Madame du Barry

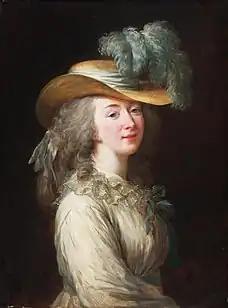
"Portrait of Madame du Barry", by Élisabeth Vigée Le Brun in 1781

In the following years, she had a liaison with Louis Hercule Timoléon de Cossé-Brissac. She later also fell in love with Henry Seymour of Redland, whom she met when he moved with his family to the neighbourhood of the château. In time, Seymour became fed up with his secret love affair and sent a painting to Jeanne with the words 'leave me alone' written in English at the bottom, which the painter Lemoyne copied in 1796. The Duc de Brissac proved the more faithful in this "ménage-à-trois", having kept Jeanne in his heart despite Seymour.